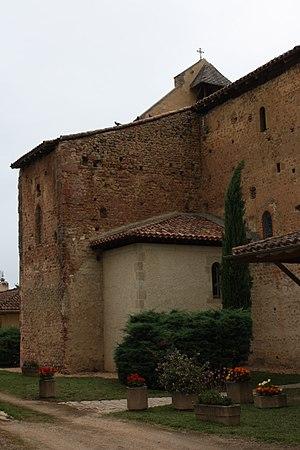
Mouchès - Eglise Saint-Julien Eglise du premier art roman avec petites ouvertures.
Mouchès est une commune française située dans le département du Gers en région Occitanie.